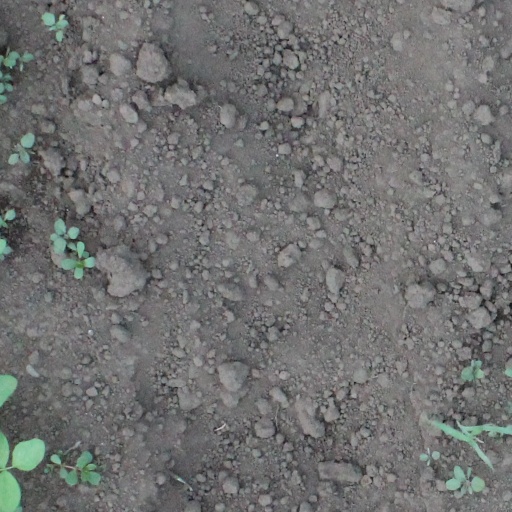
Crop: soybean